Road surface marking

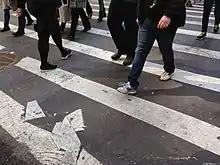
Preformed polymer tapes used for crosswalk markings on a New York city street (notice tape failure on lower leftmost stripe)

Preformed thermoplastic pavement markings (sometime called "tape", but not to be confused with preformed polymer tape) are thermoplastic cut into the final shapes by the manufacturers and ready to position onto an asphalt or concrete pavement surface. Preformed thermoplastics are put into place on the road surface and applied using a propane heat torch. Some models require heating the road surface prior to the placement of the preformed thermoplastics. These markings are used primarily because of their durability and cost-effective service life. Since the plastics are melted into the surface, they are not easily damaged by snowploughs. Typically, the preformed thermoplastic markings can last 3 to 6 years. The most common applications of preformed thermoplastic pavement markings are found at intersections as transverse markings such as stop lines, legends, crosswalks, arrows, bike lane symbols, and accessibility symbols.